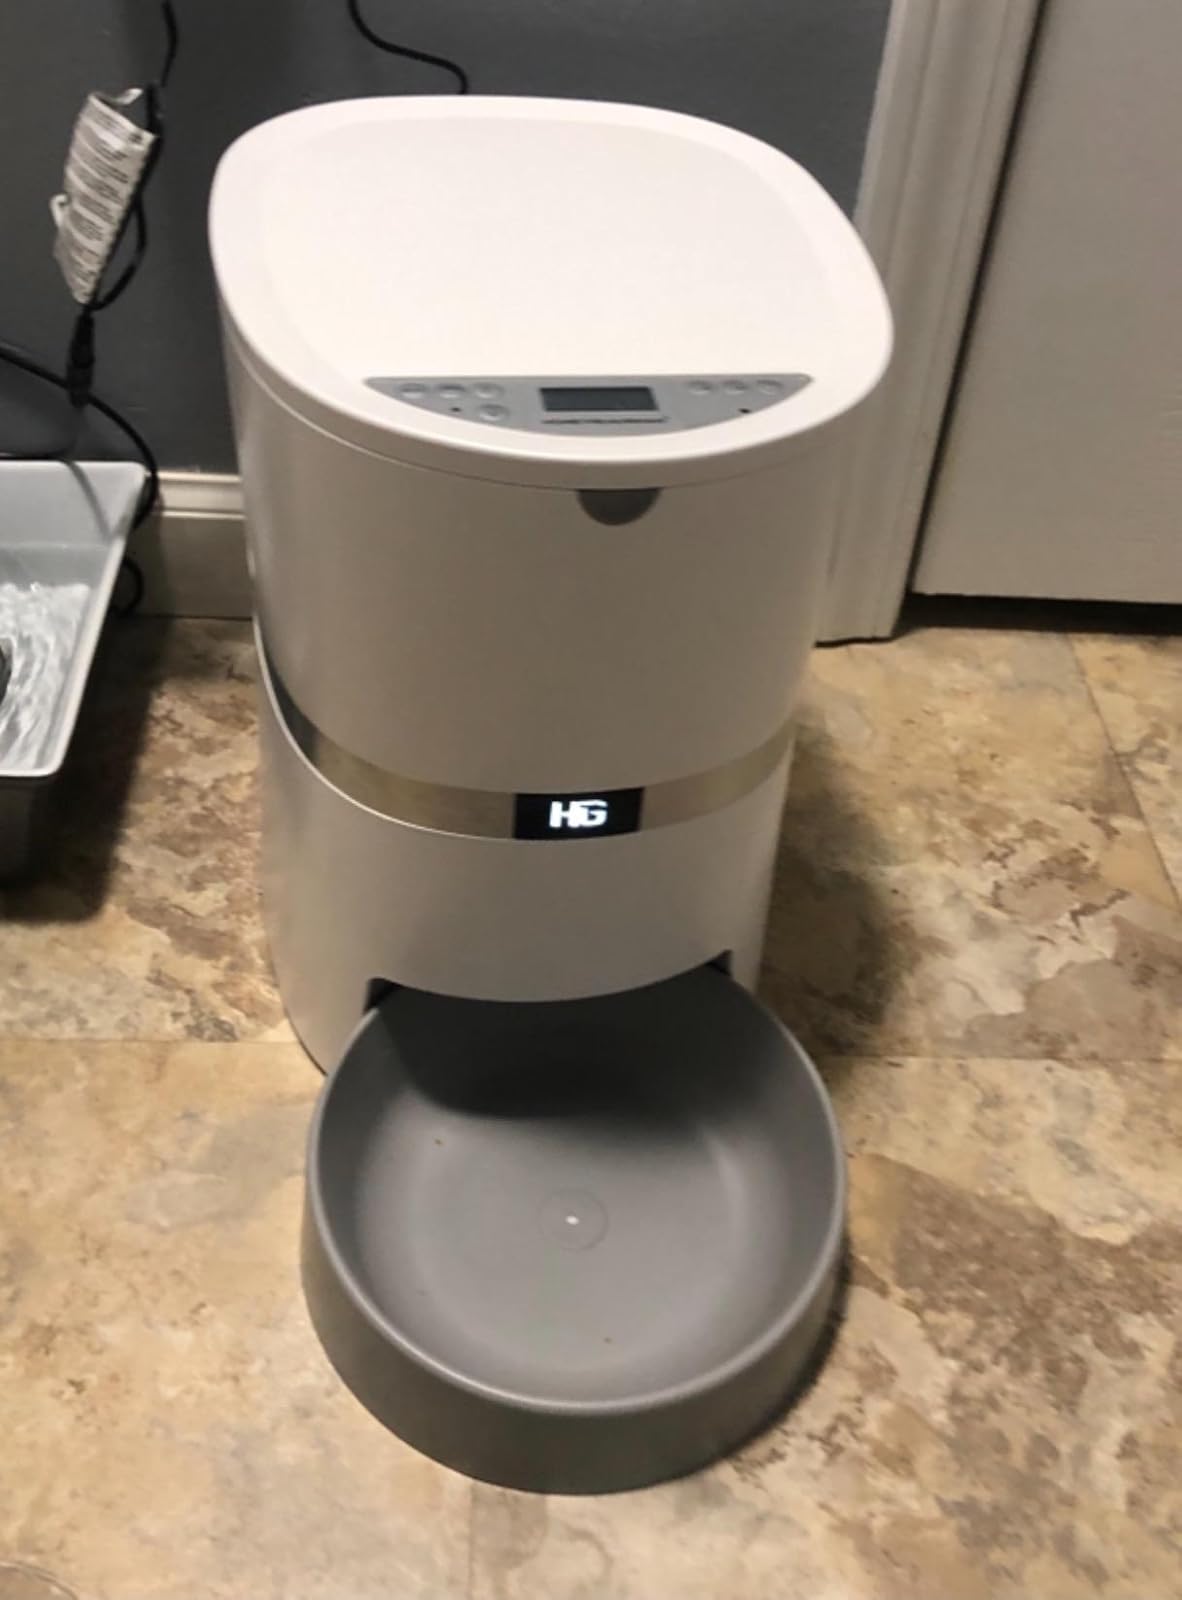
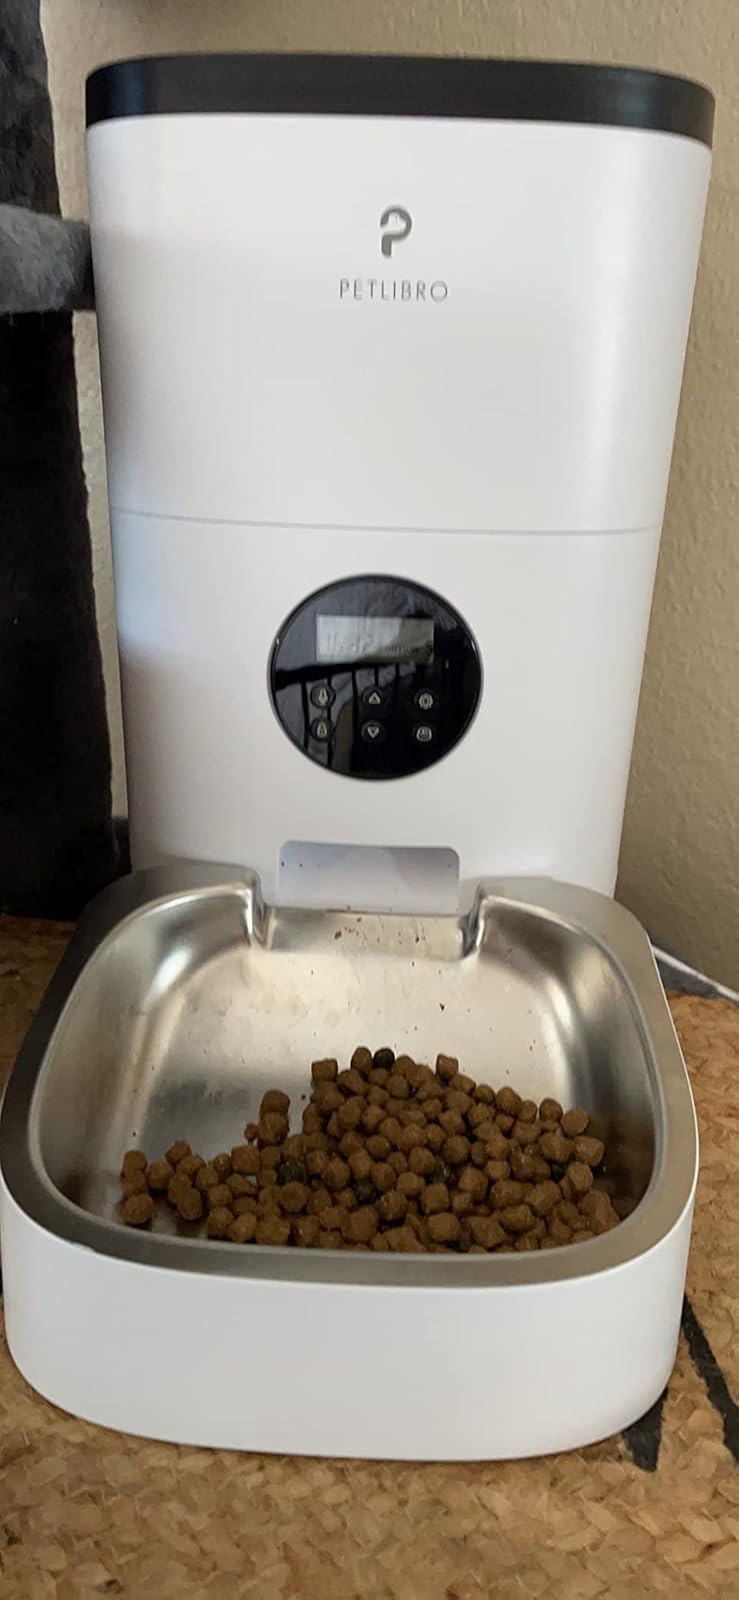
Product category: items_feeder
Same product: no